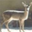
Label: deer